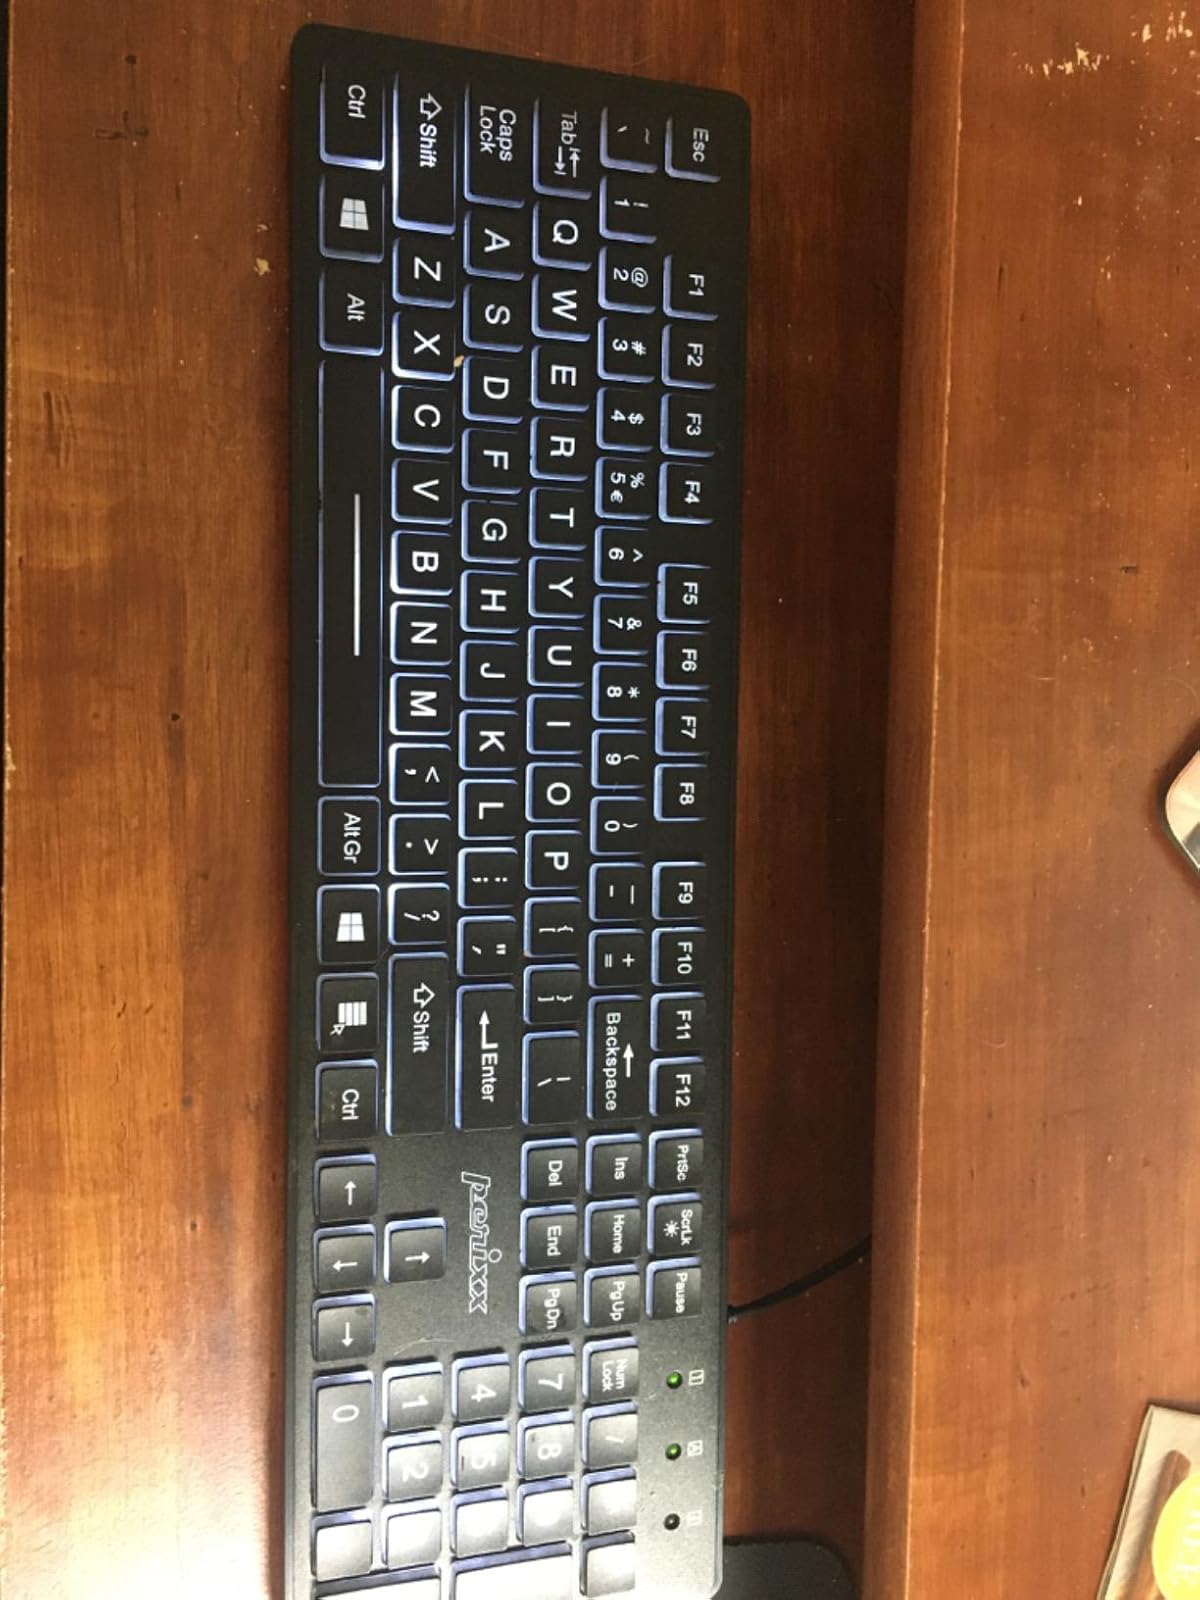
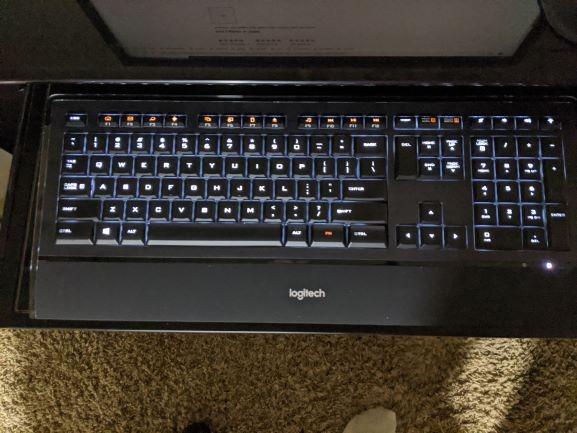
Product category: keyboard
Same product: no